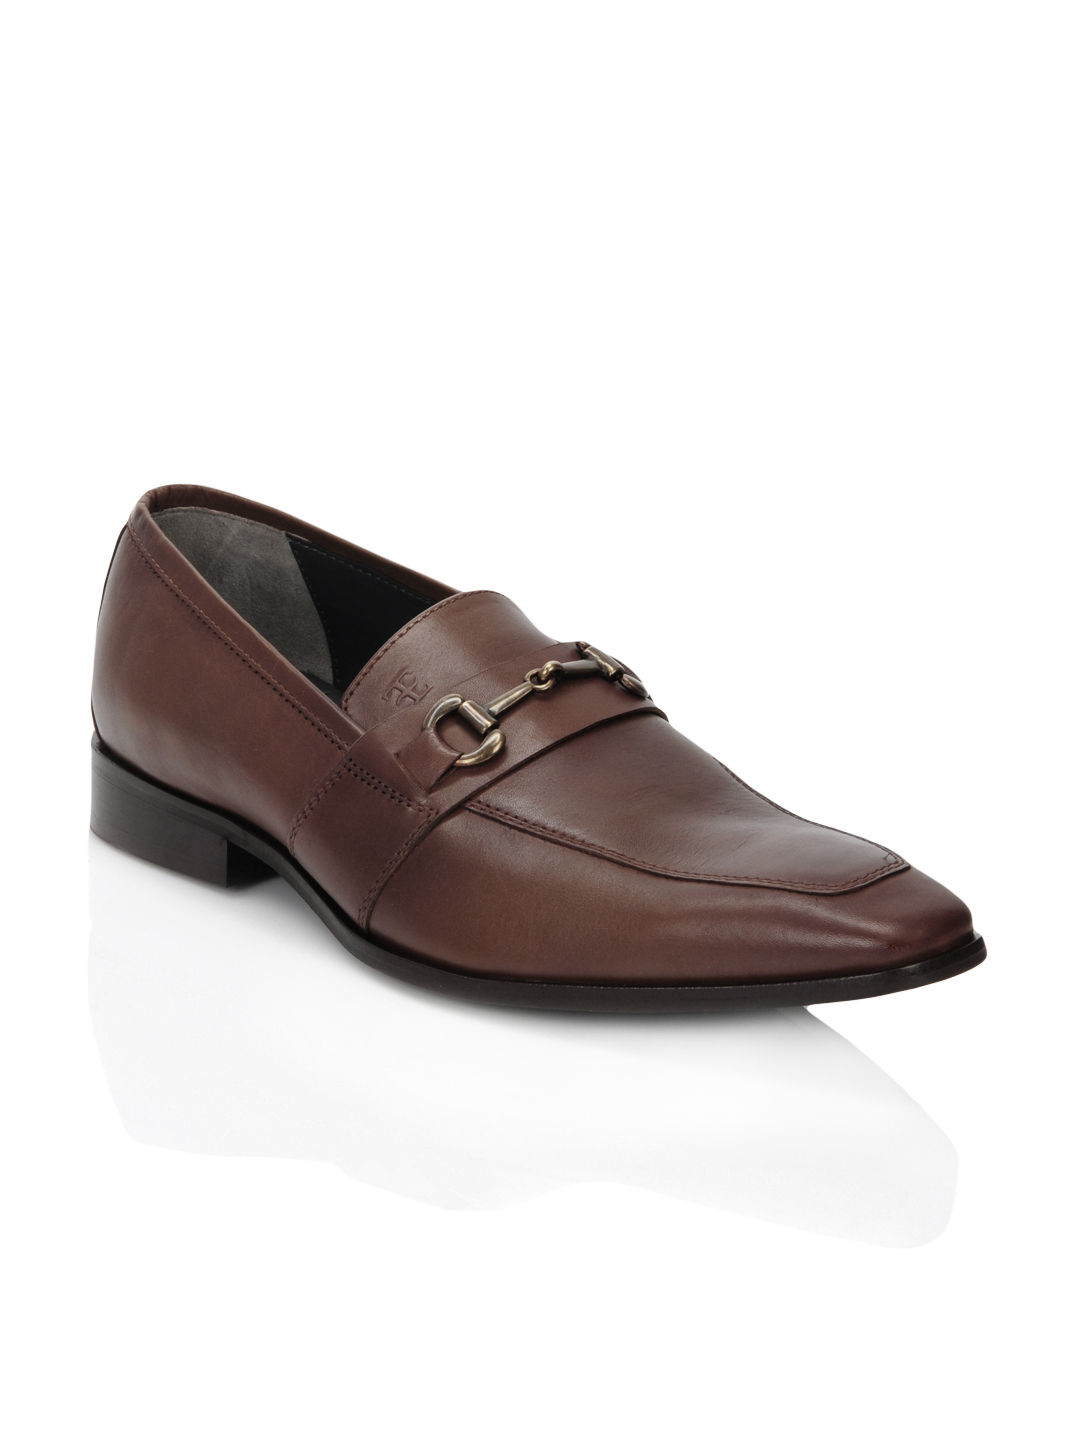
Enroute Men Brown Formal Shoes
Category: Footwear / Shoes / Formal Shoes
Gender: Men
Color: Brown
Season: Summer 2013
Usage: Formal